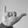
ASL letter: Y